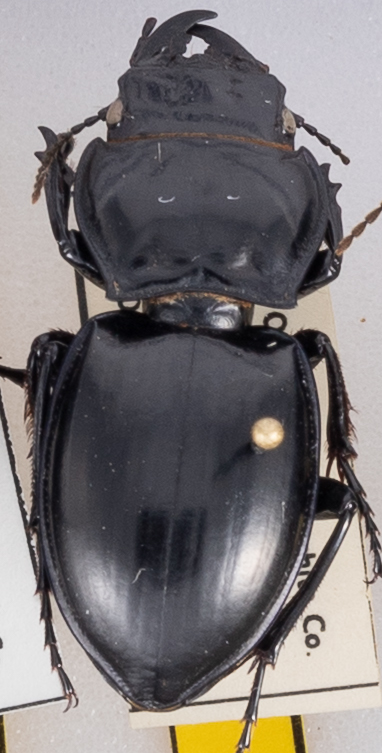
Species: Pasimachus californicus
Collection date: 2022-09-21
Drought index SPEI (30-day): -0.402
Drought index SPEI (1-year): -2.09
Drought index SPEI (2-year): -1.13